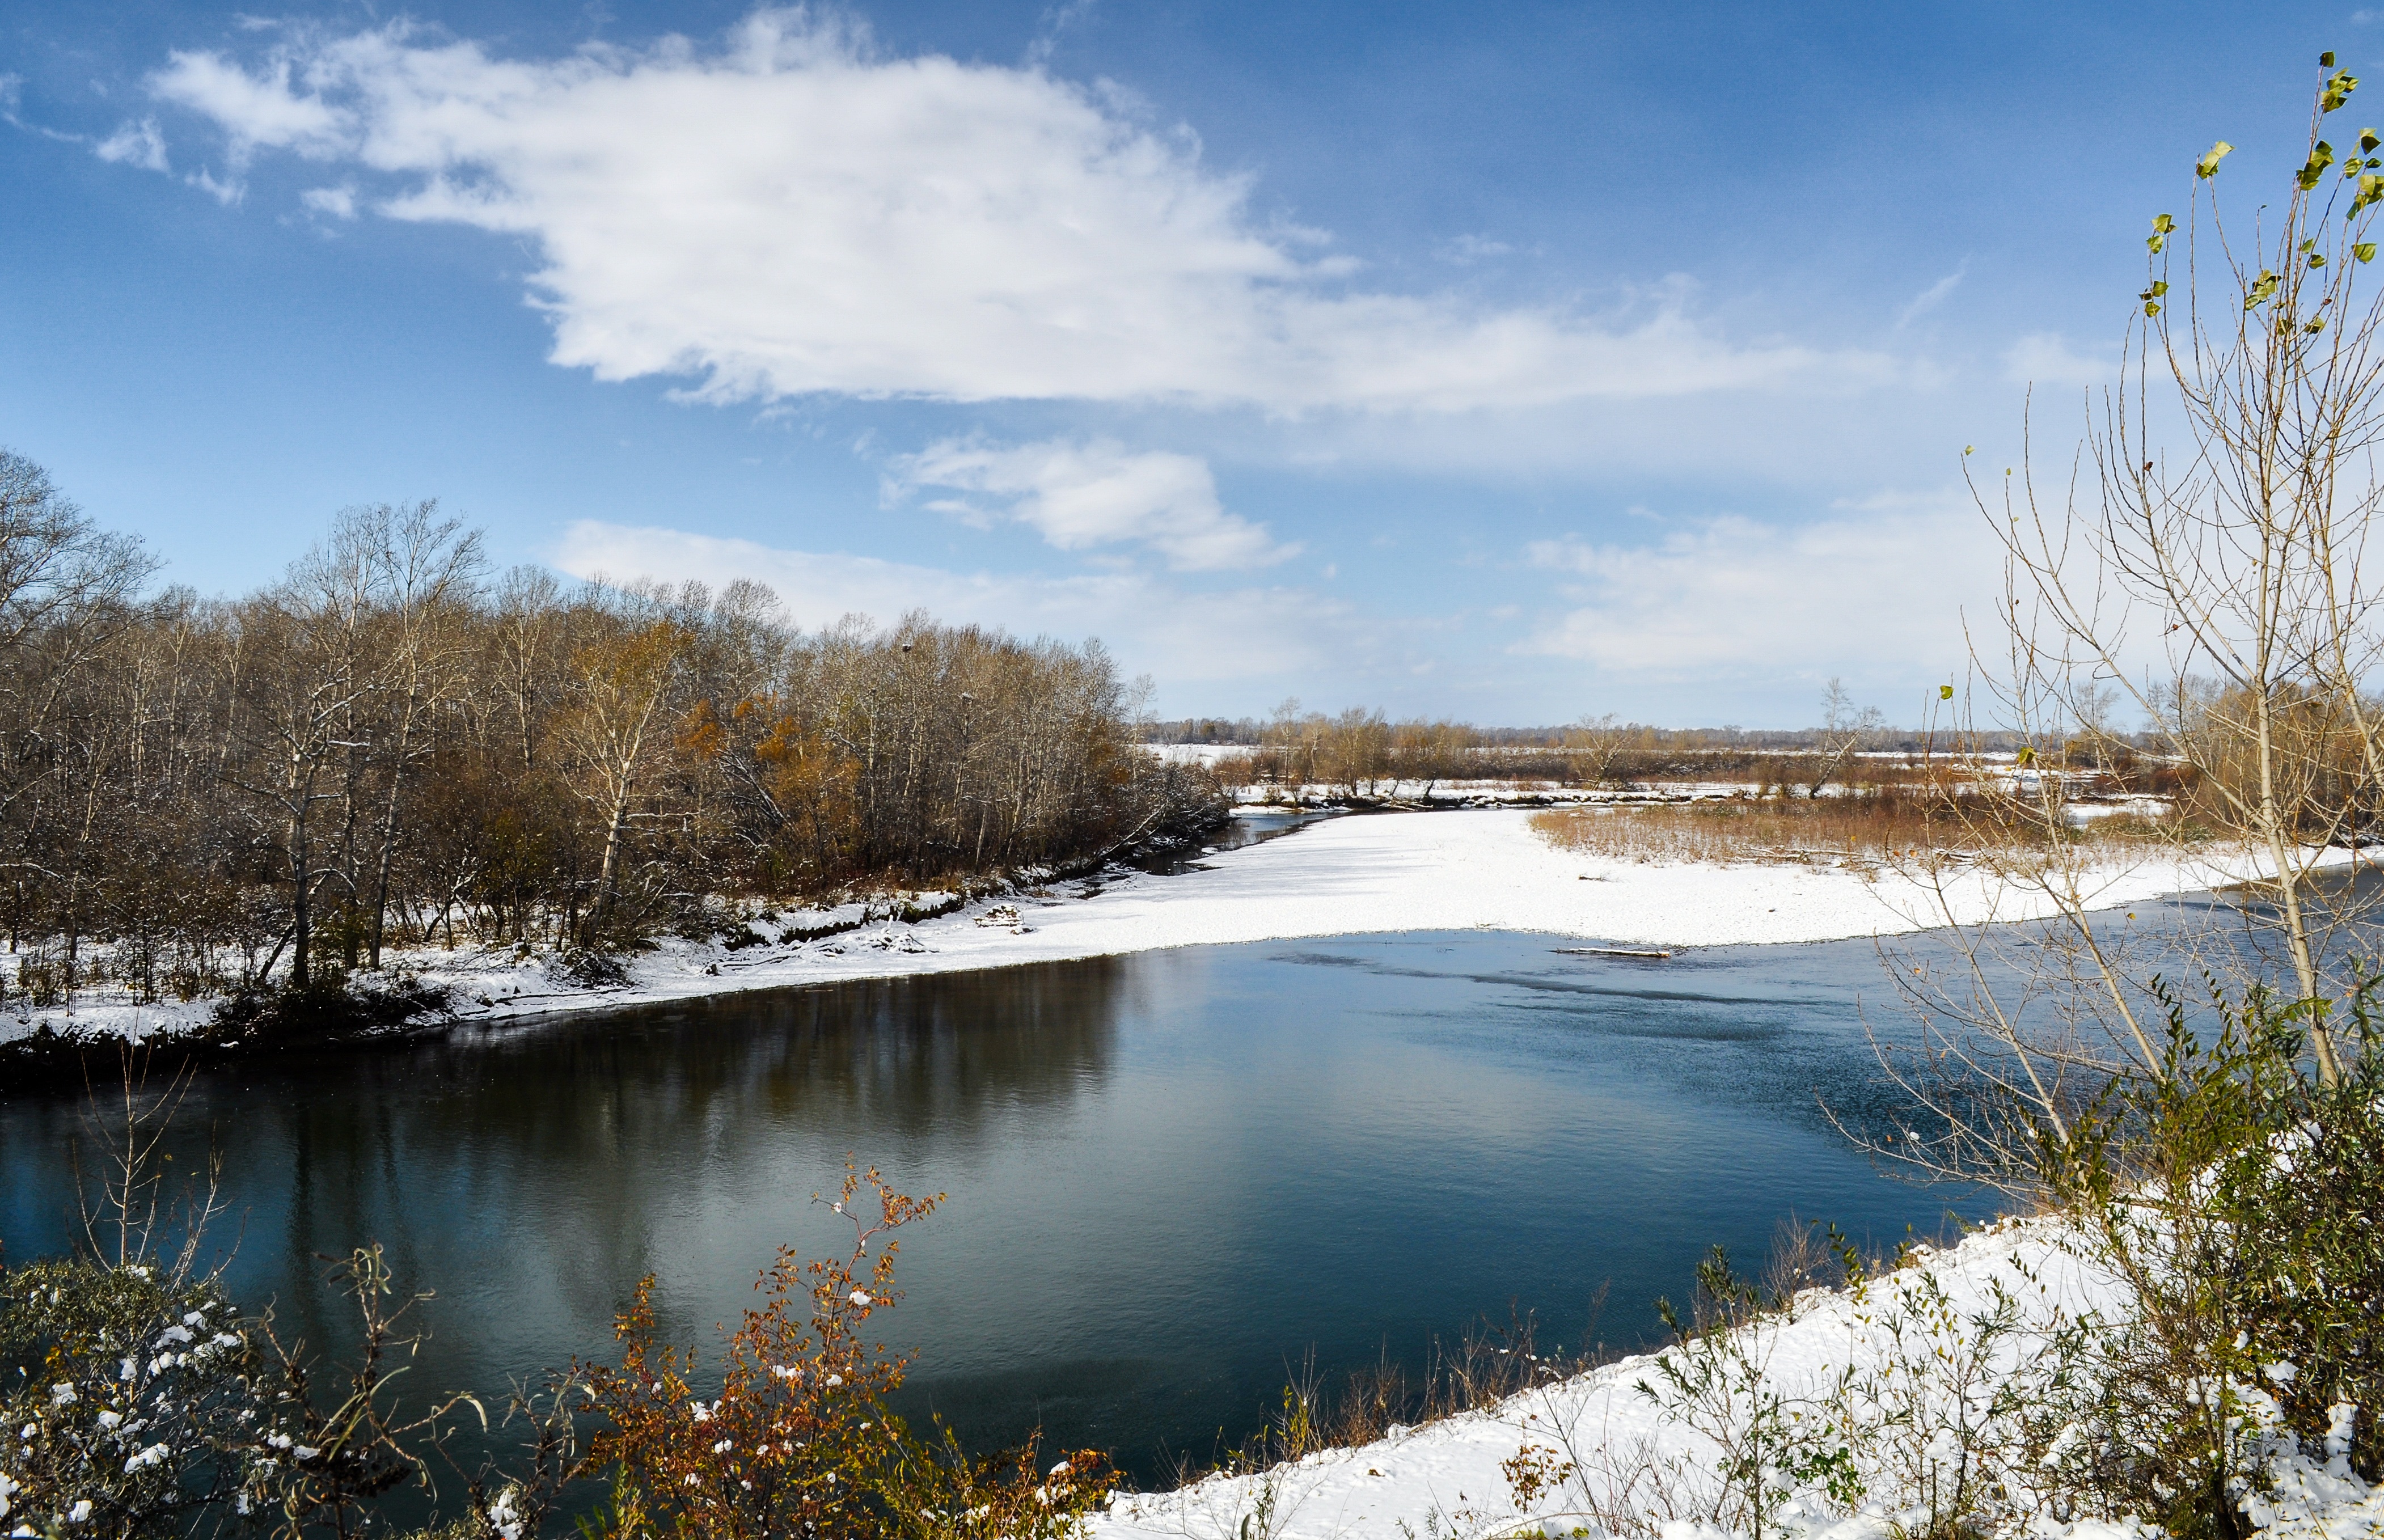
beach, landscape, tree, water, nature, forest, grass, wilderness, walking, mountain, snow, winter, sunlight, morning, lake, river, pond, ice, reflection, autumn, weather, reservoir, season, body of water, october, top, loch, woody plant